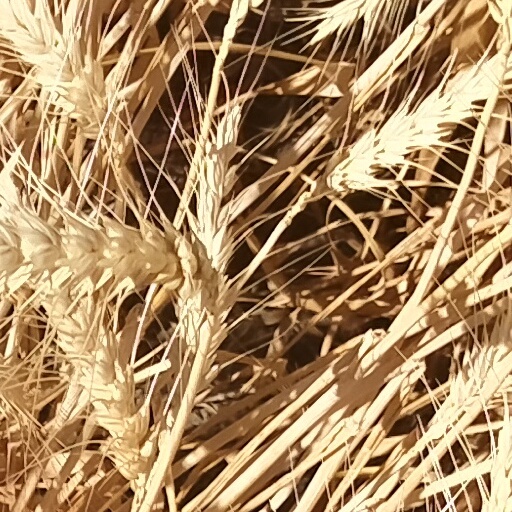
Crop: wheat